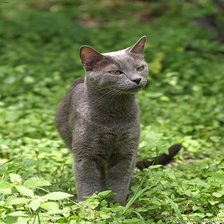
Species: cat
Breed: Russian Blue